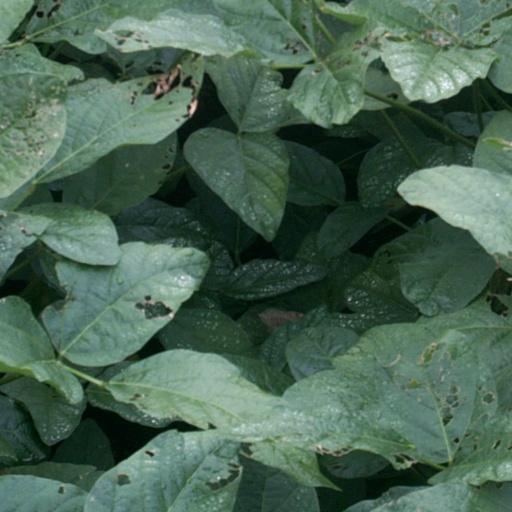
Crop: soybean